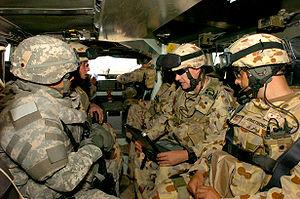
Le véhicule blindé Bushmaster est un véhicule militaire blindé construit par la filiale australienne du groupe industriel français Thales.